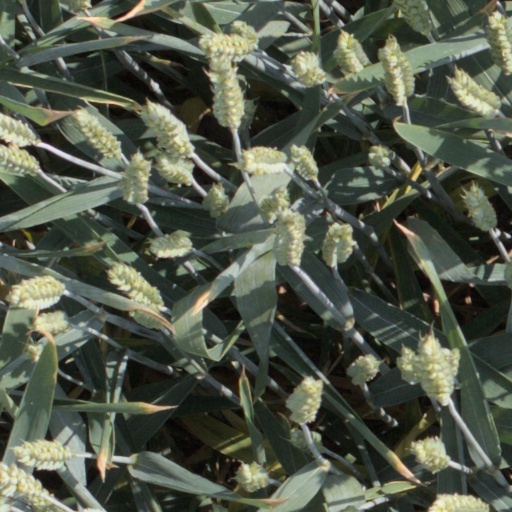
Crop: wheat